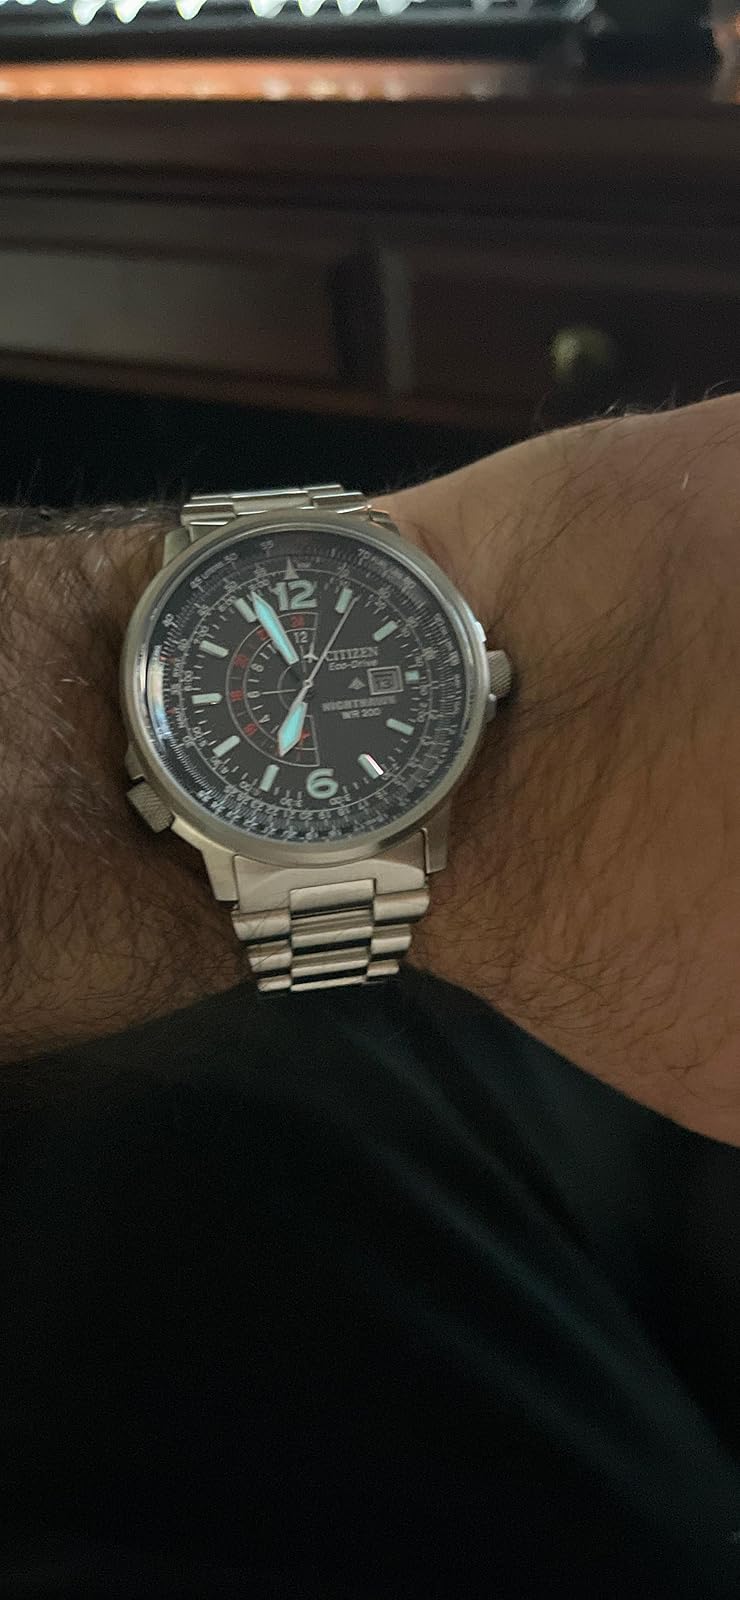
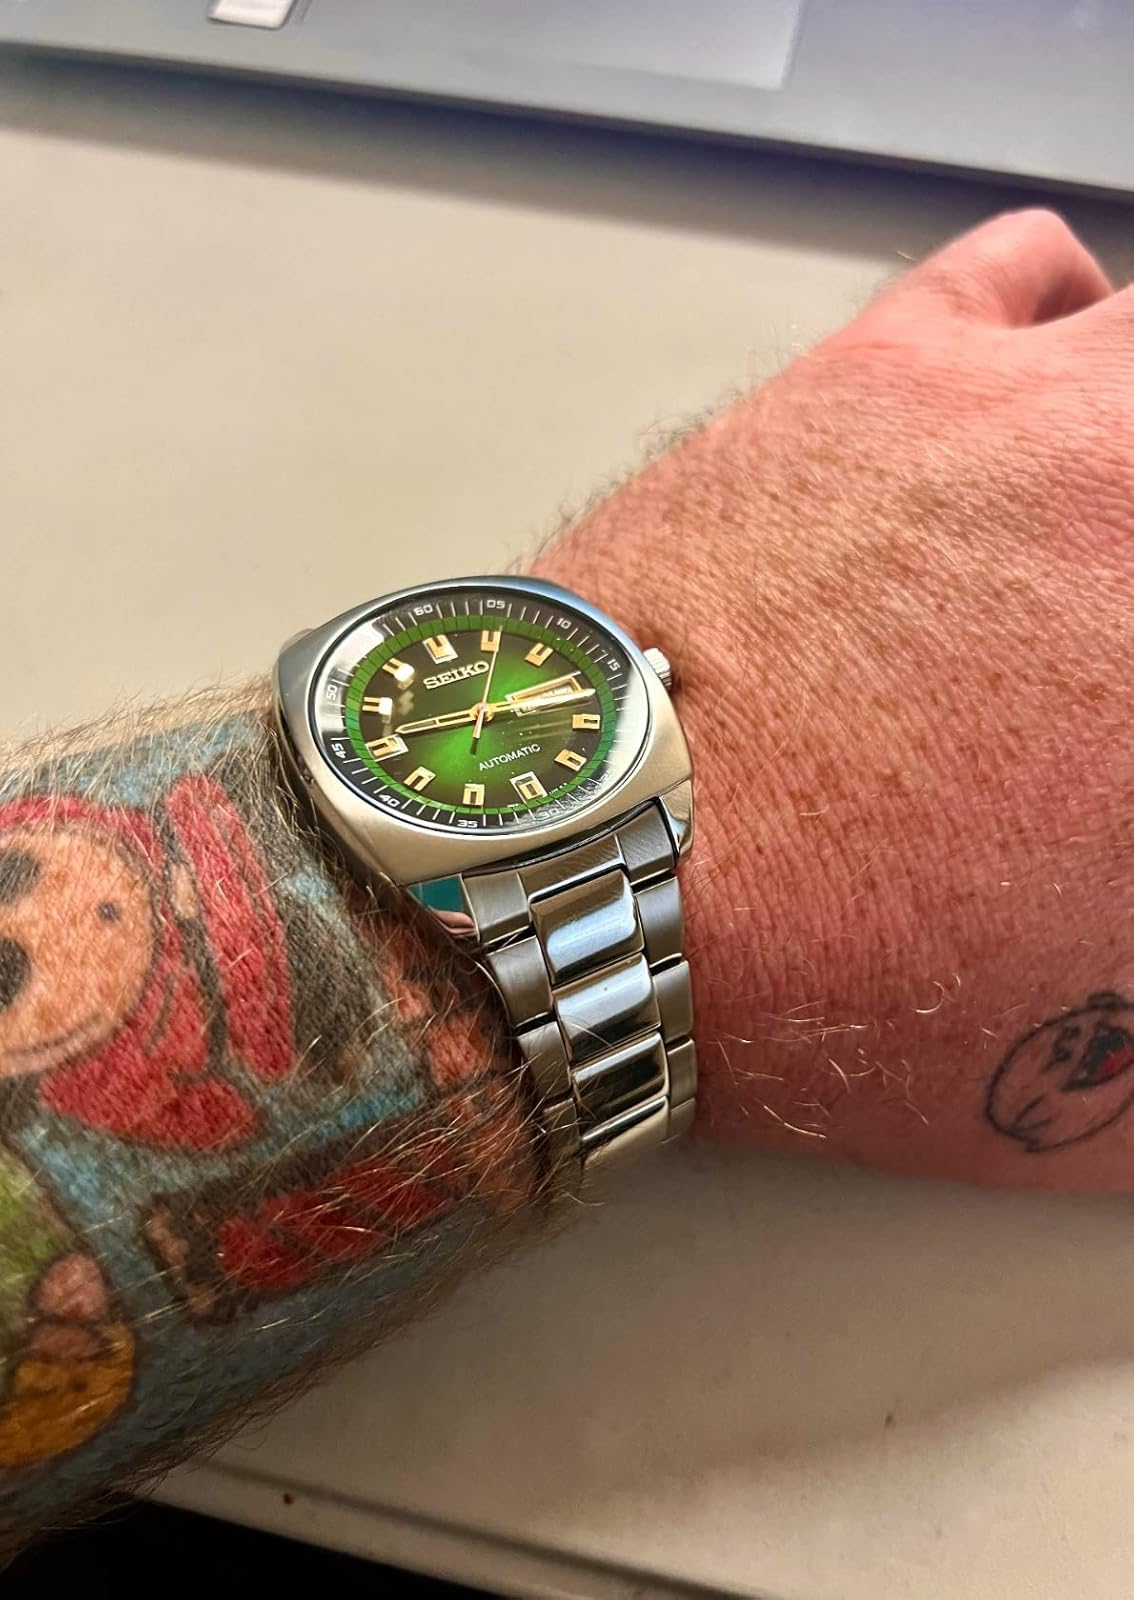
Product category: accessories_watch
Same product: no